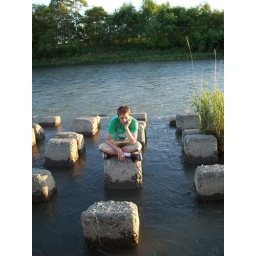
sam sitting on a rock in the river in furano